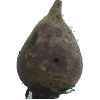
Label: Beetroot 1